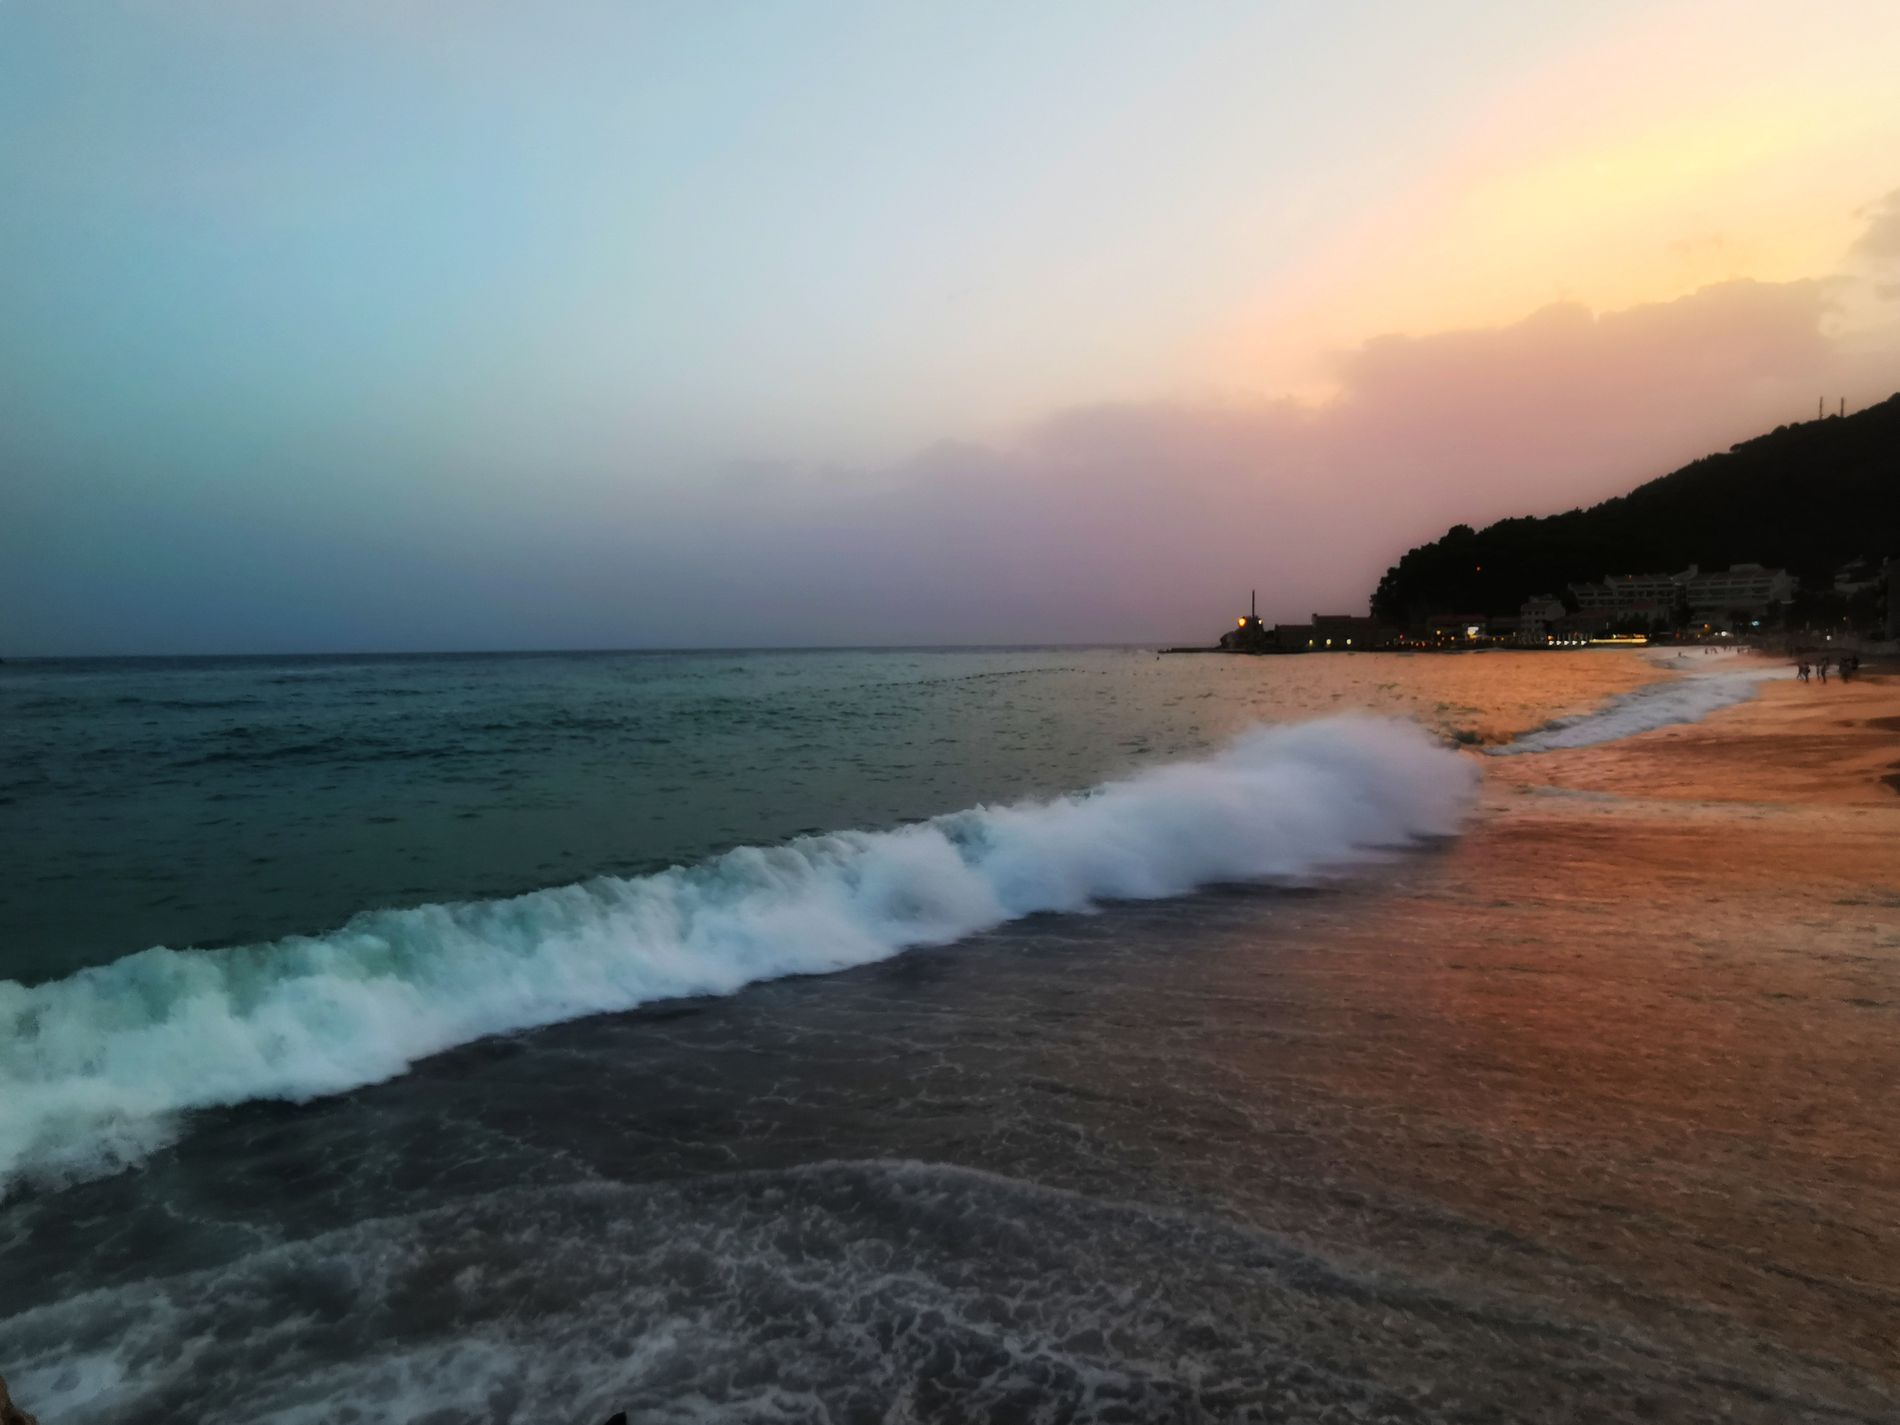
Sunset Coast
Coastal landscape at sunset or sunrise, showing waves, a sandy beach, and a hill with buildings under a colorful sky.
This scene in general illustrates a sand beach, waves, and hills with buildings in a multicolored sunset/morning setting to establish a mood for a peaceful, coastal and contemplative environment. Color scheme: blue, green, beige, gold, orange, pink, gray. Photo style: pan shot with natural, soft lighting.
Labels: Nature, Outdoors, Sky, Beach, Coast, Sea, Shoreline, Water, Horizon, Scenery, Sea Waves, Landscape, Person, Cloud, Soil, Summer, Sun, coastal buildings, mountainous area
Camera: HUAWEI VOG-L29
Aperture: F2.2
Exposure: 1/33 sec
ISO: 200
Focal length: 2.4 mm